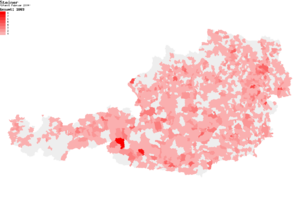
Steiner, employé seul, fait le plus souvent référence à Rudolf Steiner, fondateur de l'anthroposophie.